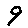
Label: 9